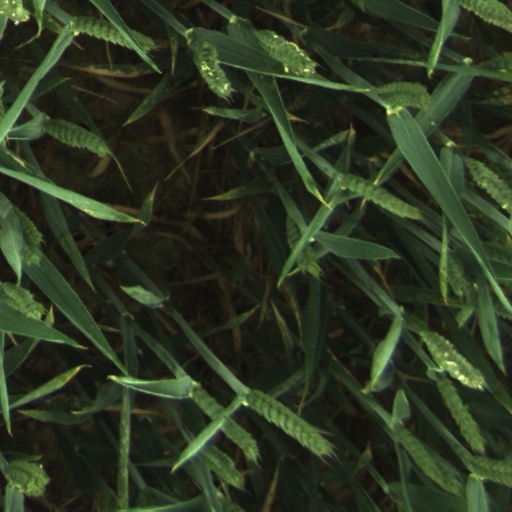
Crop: wheat